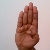
The image shows a hand gesture representing the letter 'B' in Indian Sign Language.